History of the Polish–Lithuanian Commonwealth (1764–1795)

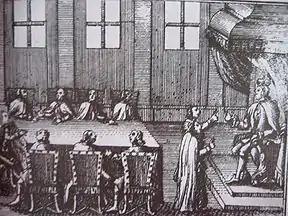
The Permanent Council presided over by the King

At the end of 1770 the confederates, led by the French adviser General Charles François Dumouriez and the insurgency's best commander Kazimierz Pułaski, attempted to establish a permanent line of defense along the banks of the upper Vistula, but they were able to hold onto Lanckorona and Tyniec only for a significant period. Attempts to renew fighting in Lithuania were unsuccessful, while Józef Zaremba achieved only temporary military gains in Greater Poland. The abortive abduction of the King in 1771 lessened the domestic and foreign support for the Confederation. In 1772, the forces of the foreign partition operation entered the country and the movement was nearing its end. The Wawel Castle garrison kept on resisting, and then, until 18 August, only the Częstochowa fortress under Kazimierz Pułaski. The uprising ended and the confederate leaders left the country.